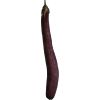
Label: eggplant_long